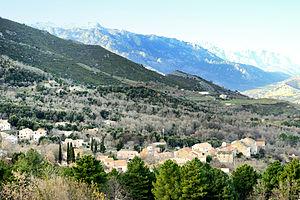
Casanova est une commune française située dans la circonscription départementale de la Haute-Corse et le territoire de la collectivité de Corse. On la nomme fréquemment Casanova-di-Venaco. Le village appartient à l'ancienne piève de Venaco.